Spider silk

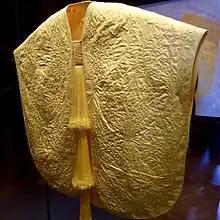
A cape made from Madagascar golden orb spider silk

The earliest recorded attempt to weave fabric from spider silk was in 1709 by François Xavier Bon who, using a process similar to creating silkworm silk, wove silk derived spider's egg cocoons into stockings and gloves. Fifty years later Jesuit missionary invented a reeling device for harvesting spider silk directly from spiders, allowing it to be spun into threads. Neither Bon nor Termeyer were successful in producing commercially viable quantities.